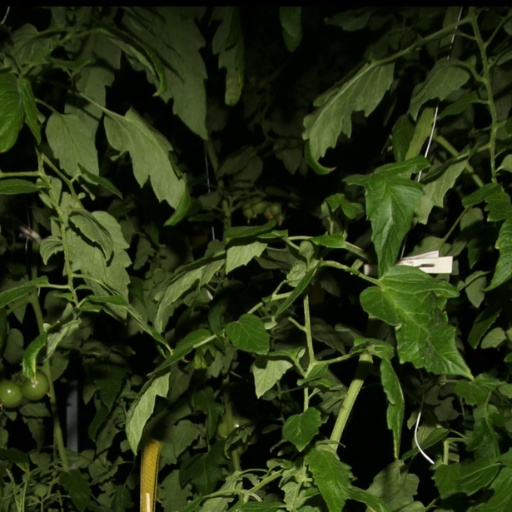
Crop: tomato